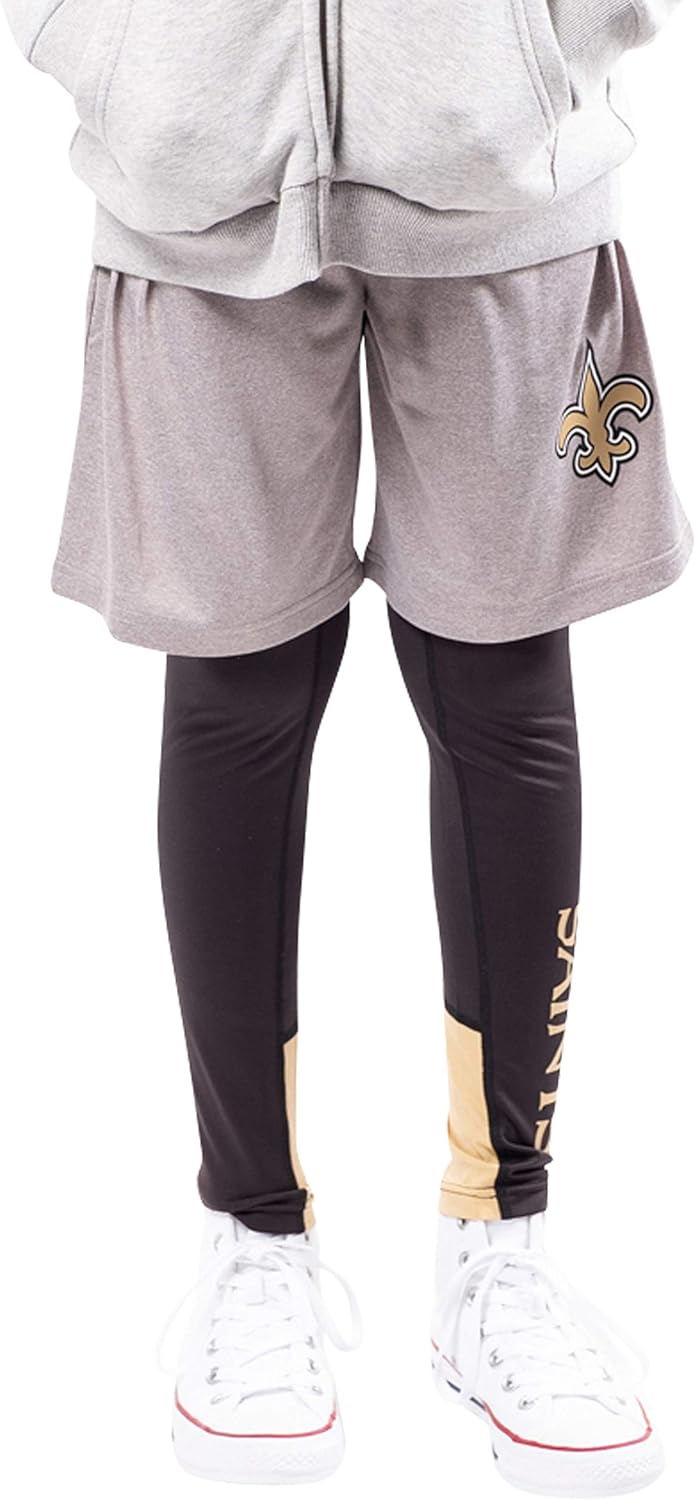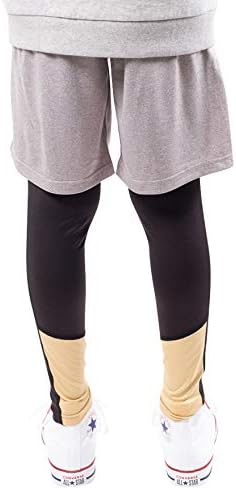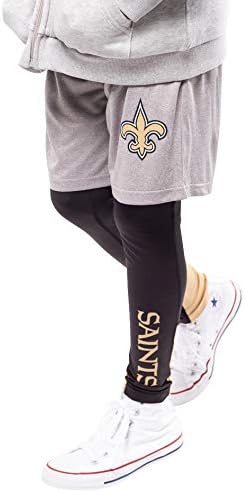
Ultra Game NFL boys 2 Piece Leggings & Shorts Training Compression Set
Category: AMAZON FASHION
Ultra Game partners with the major sports leagues and franchises to bring you officially licensed gear at down-to-earth prices. If you like to wear your passion in public, Ultra Game's got you covered. Whether it's streetwear, loungewear, or true workout gear, Ultra Game is your number one source for highly fashionable team apparel. Why buy Ultra Game brand products? 100% Authentic – Ultra Game manufactures officially licensed apparel for the NBA and NFL. Best In Class Apparel – We focus on manufacturing the highest quality apparel at affordable prices. Highly Fashionable – We are constantly updating our styles with the latest fashion trends. Satisfaction Guaranteed – We will work with you to resolve all issues until you are completely satisfied.
Features: 92% Polyester, 8% Spandex | Imported | elastic closure | NFL COLLECTION: Officially Licensed By The NFL (National Football League), Ultra Game NFL is a re-introduction to the classic NFL fan gear. Boasting innovative design and fabric updates in fresh fits for today's stadium-goers that appeal to everyone. | COMFORTABLE FIT: Made from 92% ultra-soft polyester & 8% spandex, the Leggings & Shorts Compression Set has the perfect blend of comfort, warmth, elasticity & moisture protection. They are stretchy comfortable and perfect for any physical activity. | STYLE AND DESIGN: Our 2 Piece Compression Set is made from 4-way Stretch fabrication that allows for greater mobility. Compression fit improves blood flow and oxygen supply. Moisture wicking technology ensures your skin stays cool and dry. | GRAPHIC DETAILS: High quality screen print graphics of your favorite team in official team colors. Perfect for jogging, sports, exercise, lounging around the house, or everyday use. Available in all your favorite colors and teams.